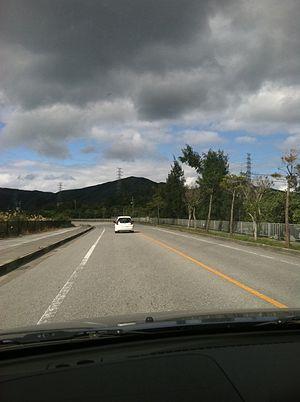
Le mont Onna est une montagne culminant à 363 m d'altitude dans le village d'Onna sur l'île d'Okinawa. Le village d'Onna a reçu son nom de la montagne au cours de la période Gusuku.